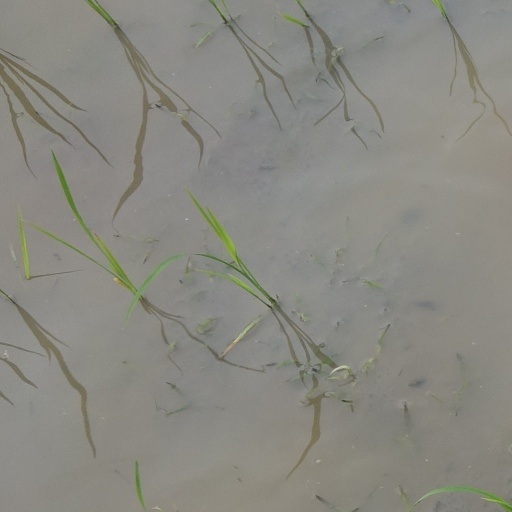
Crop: rice